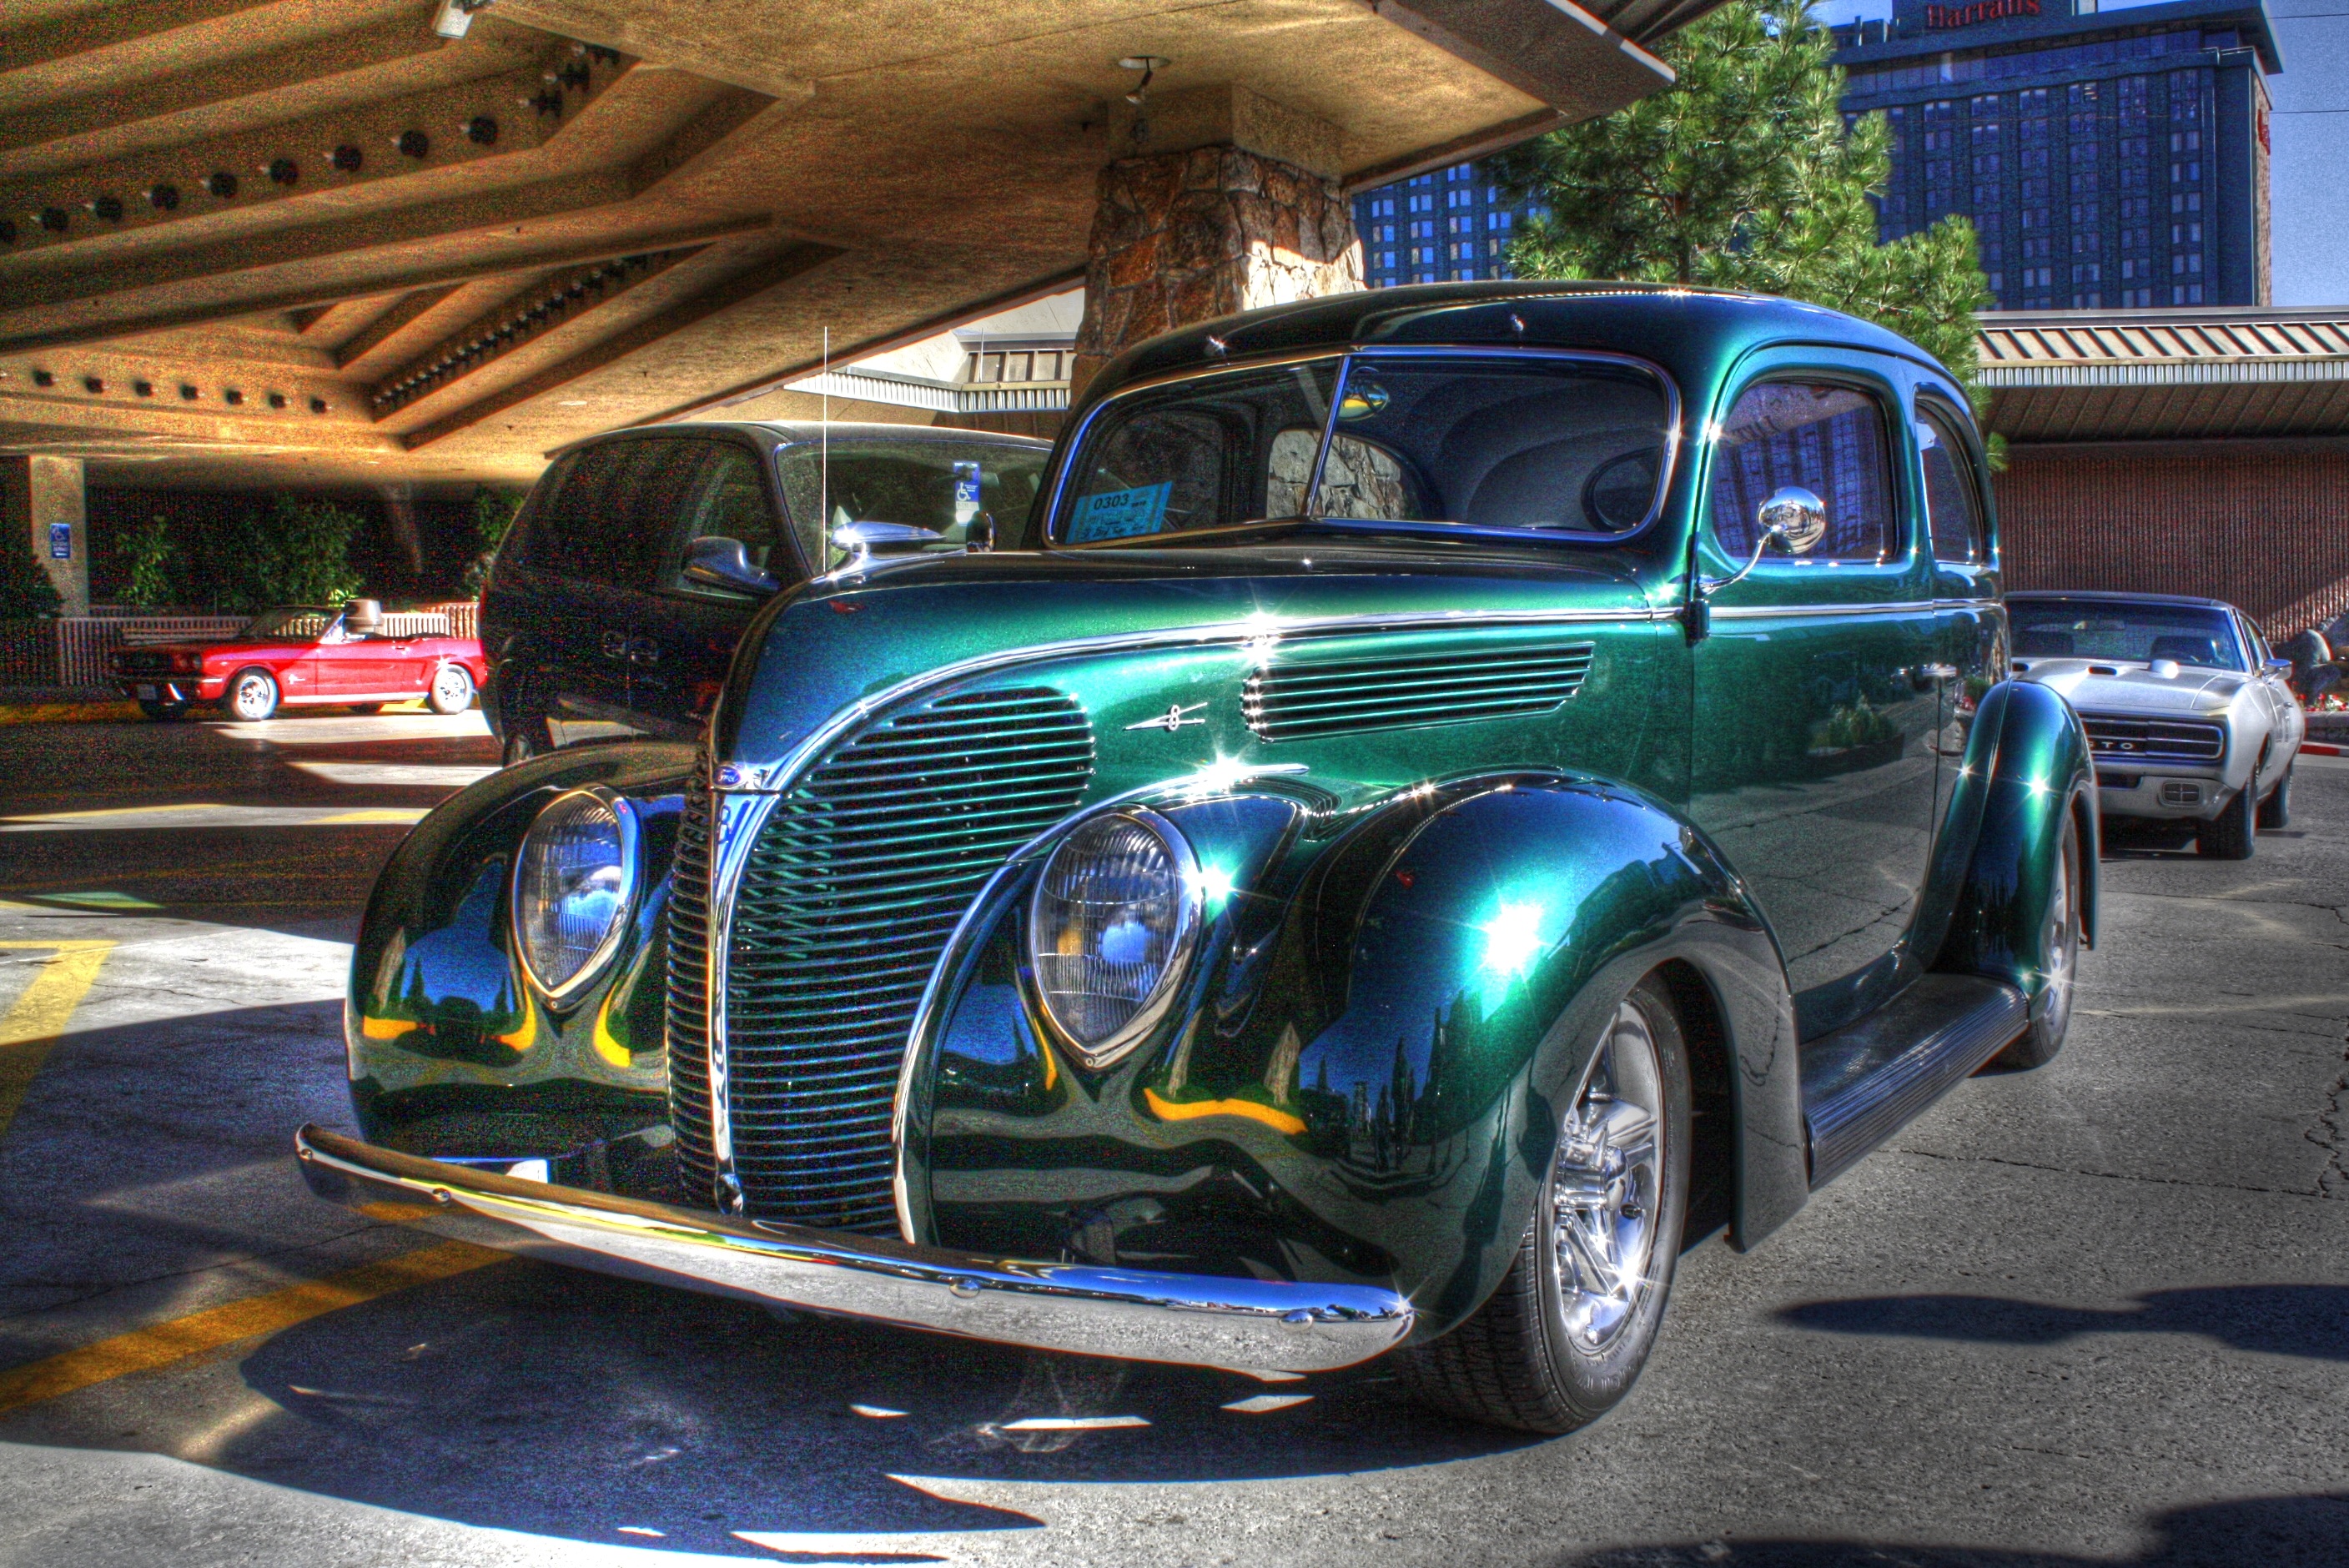
car, wheel, vehicle, show, motor vehicle, vintage car, antique car, hot rod, tahoe, land vehicle, automobile make, compact car, automotive design, luxury vehicle, mid size car, custom car, 1937 ford